Pasadena Transit

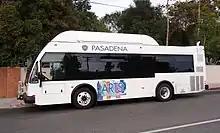
Bus in former ARTS design

Pasadena launched its transit bus system in June 1994, in time for the 1994 FIFA World Cup, held at Pasadena's Rose Bowl stadium. Known as the Pasadena Area Rapid Transit System (ARTS), it consisted of a single fare-free shuttle line called the Downtown Route, which connected Old Pasadena, Civic Center, Playhouse District, and South Lake Business District.